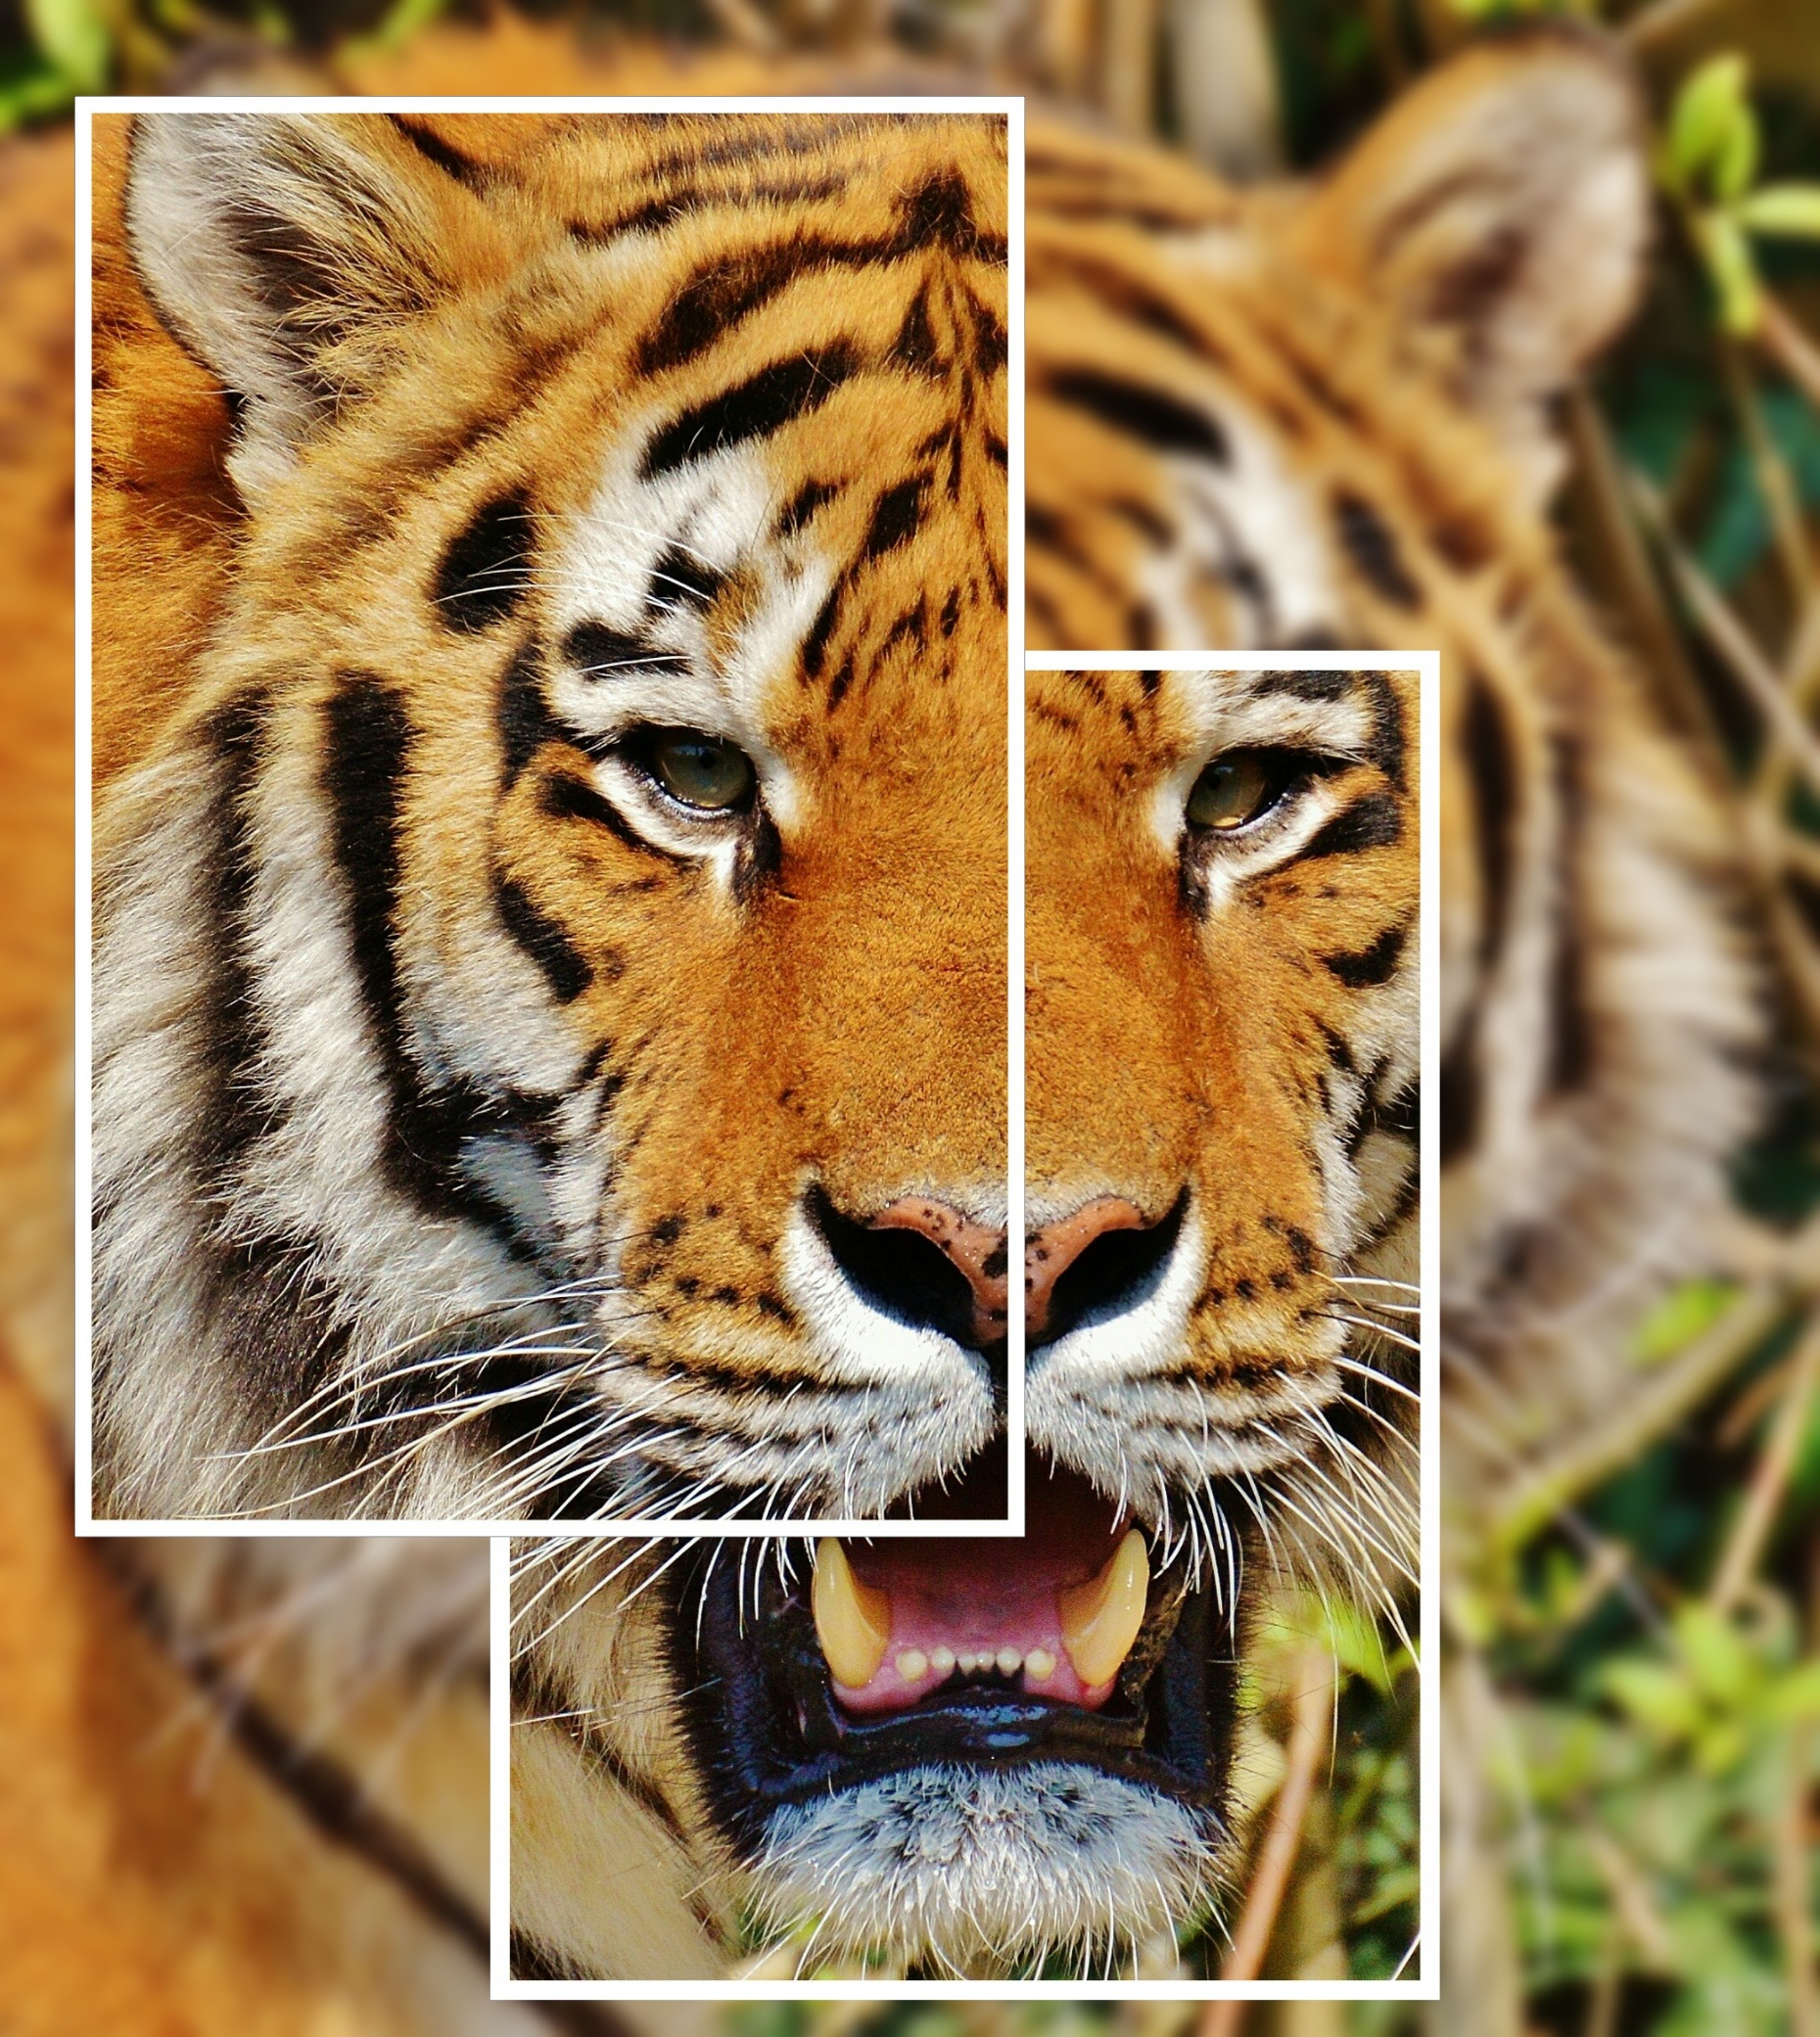
wildlife, fur, cat, mammal, predator, fauna, whiskers, tiger, vertebrate, collage, beautiful, animal world, wildlife photography, munich, dangerous, tierpark hellabrunn, big cats, cat like mammal